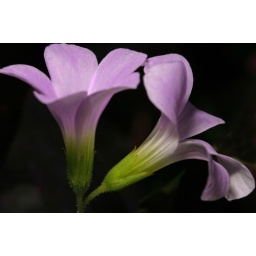
Purple flowers in kitchen 2